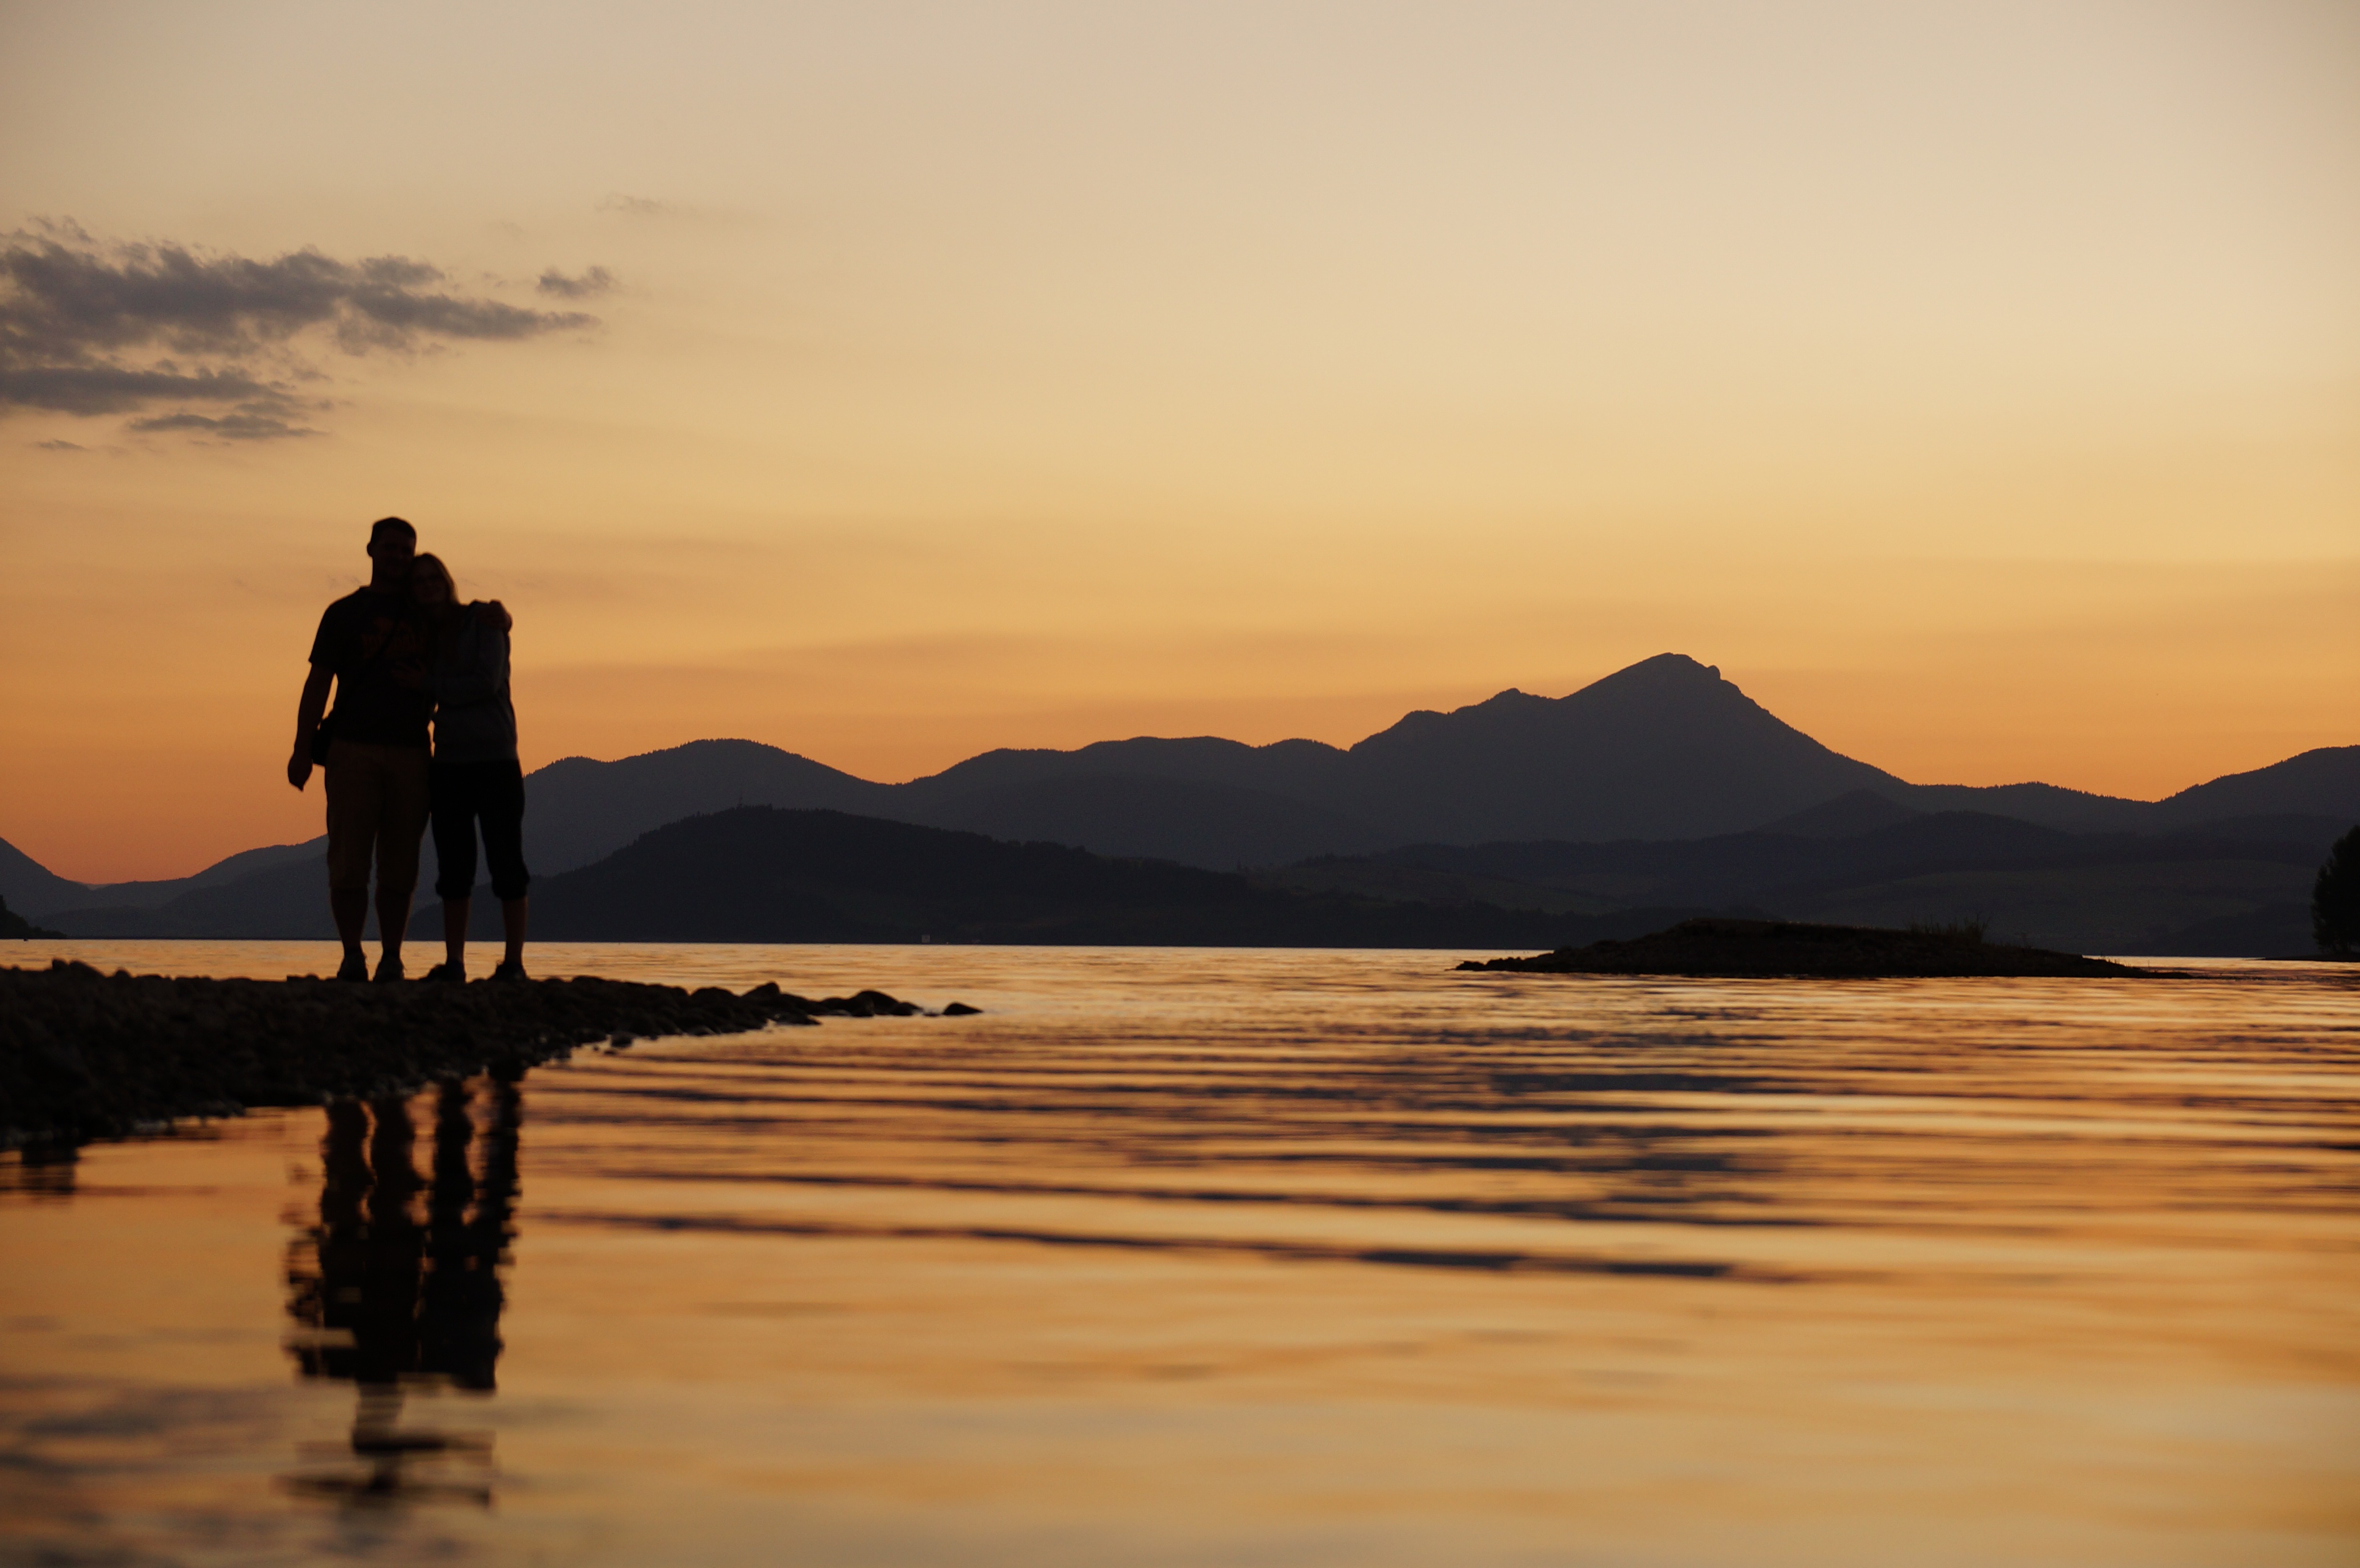
landscape, sea, coast, water, ocean, horizon, mountain, sun, sunrise, sunset, morning, shore, lake, dawn, dusk, evening, reflection, bay, west, silhouettes, loch, atmospheric phenomenon